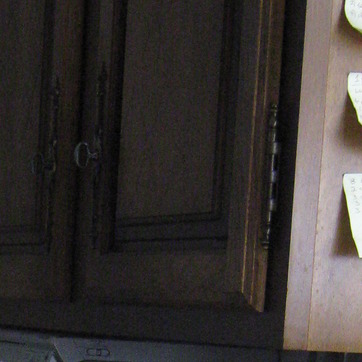
Material: wood